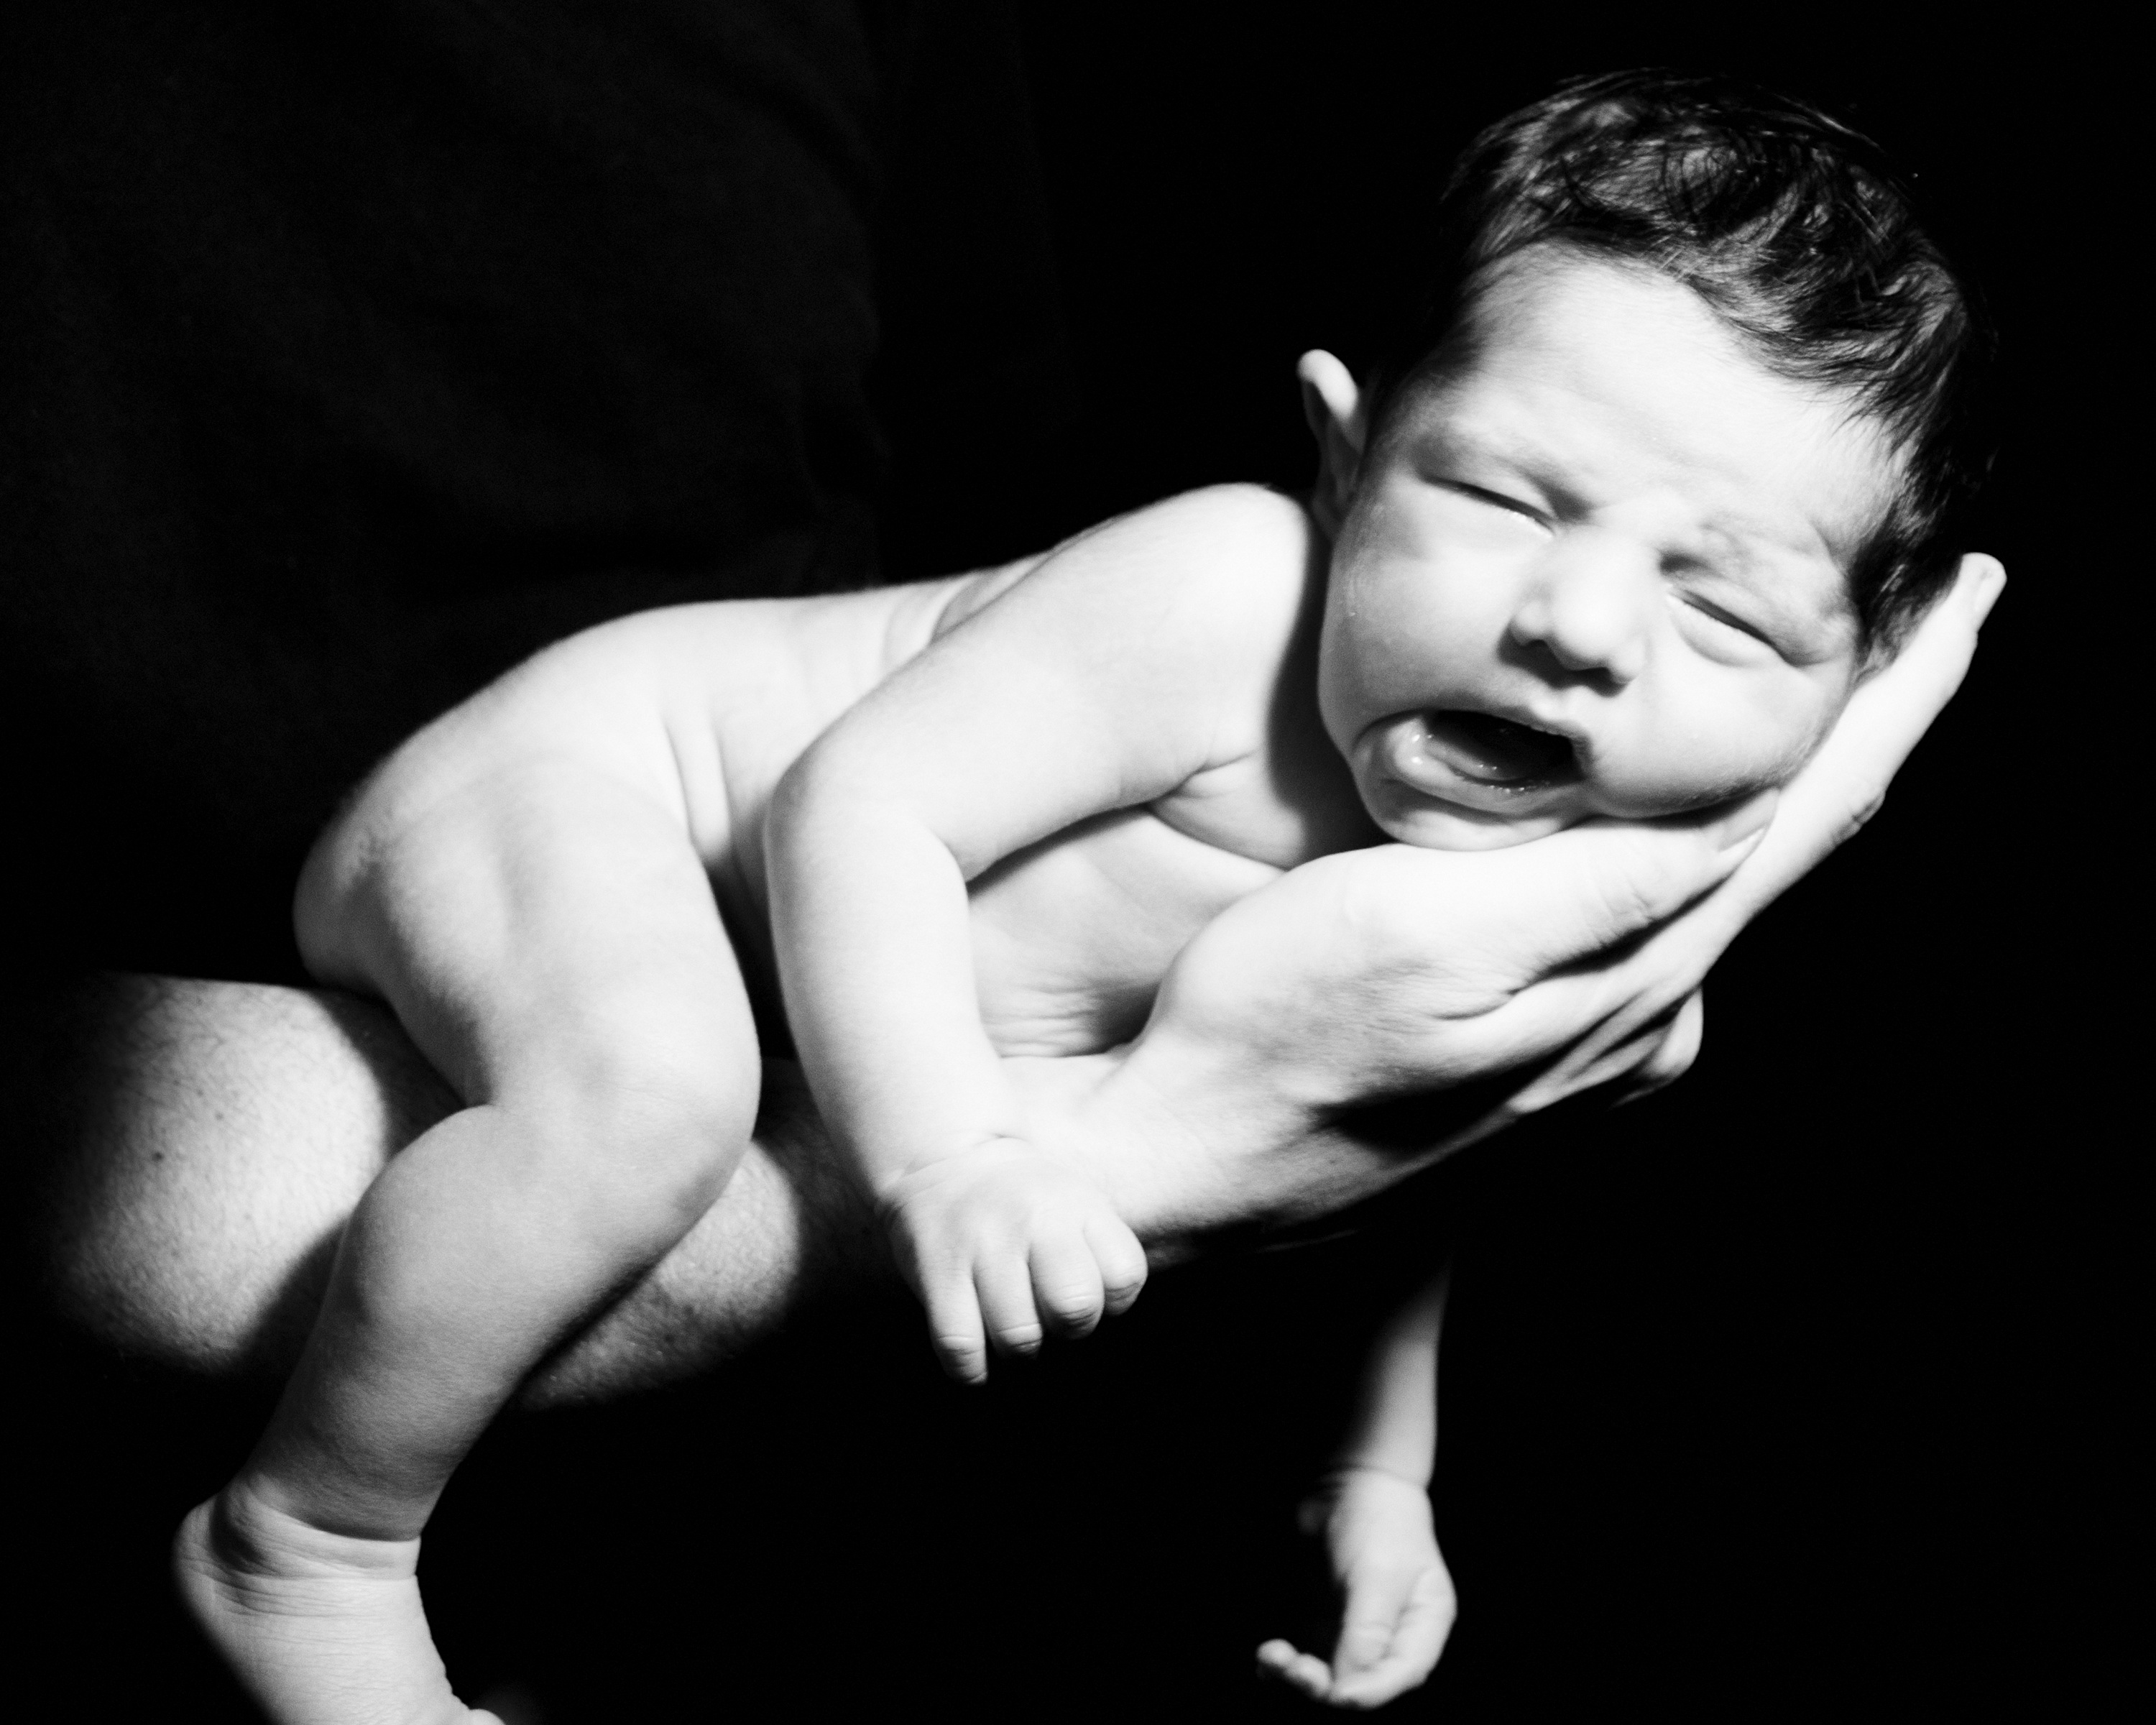
hand, person, black and white, photography, portrait, monochrome, arm, muscle, pregnancy, newborn, emotion, interaction, bebe, sense, monochrome photography, portrait photography, human positions, art model